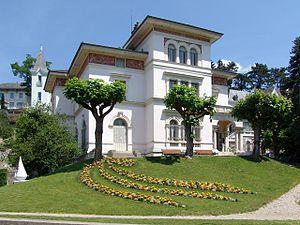
Le musée Faure, bâtisse datant de 1902, de style génois, également appelée ""Villa des Chimères"".
La culture en Savoie désigne tous les aspects d'ordre culturel présent dans le département français de la Savoie en région Auvergne-Rhône-Alpes.
Aix-les-Bains, nommée localement Aix, est une commune, station balnéaire et thermale française, située dans le département de la Savoie en région Auvergne-Rhône-Alpes.
Le musée Faure est un musée situé en France sur la commune d'Aix-les-Bains, dans le département de la Savoie en région Auvergne-Rhône-Alpes. Il est labellisé « musée de France ».